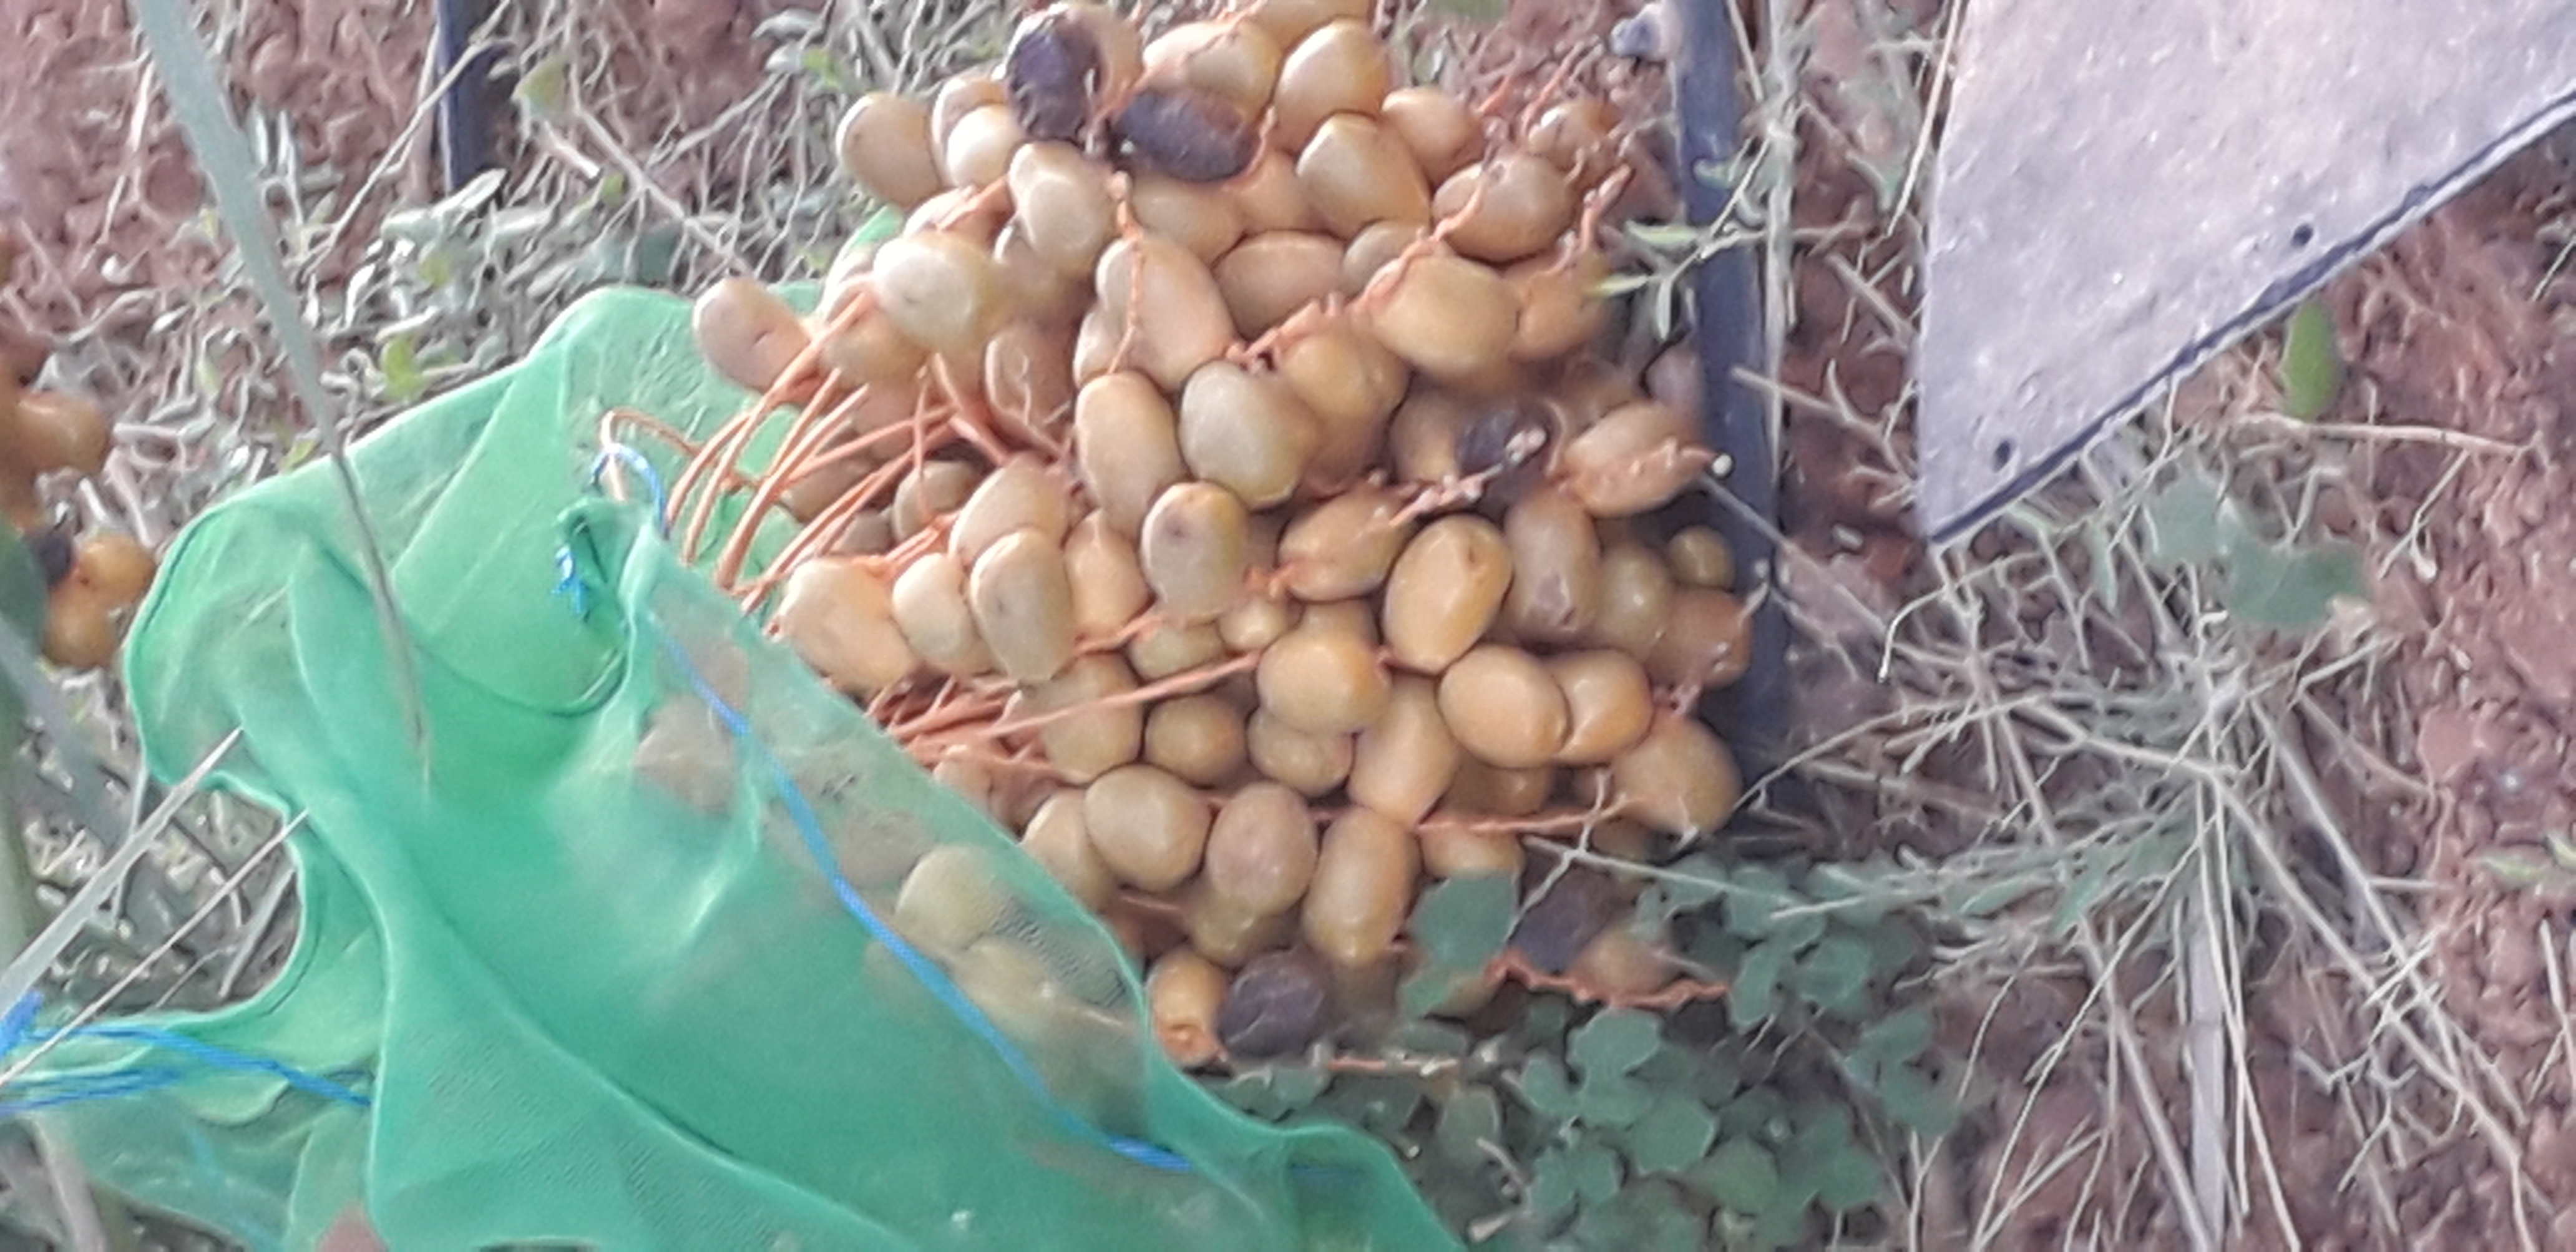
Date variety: Boufagous